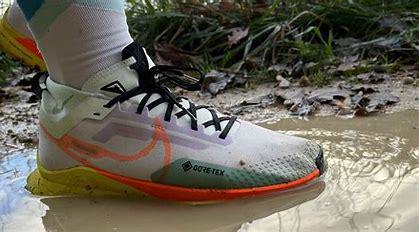
Brand: Nike
Model: Pegasus 4 Gore TEX